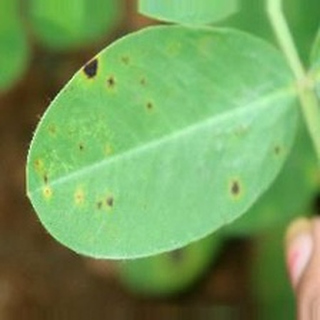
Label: groundnut_early_leaf_spot